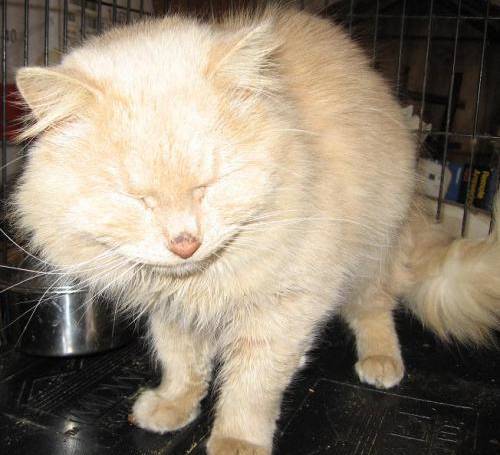
Label: cat